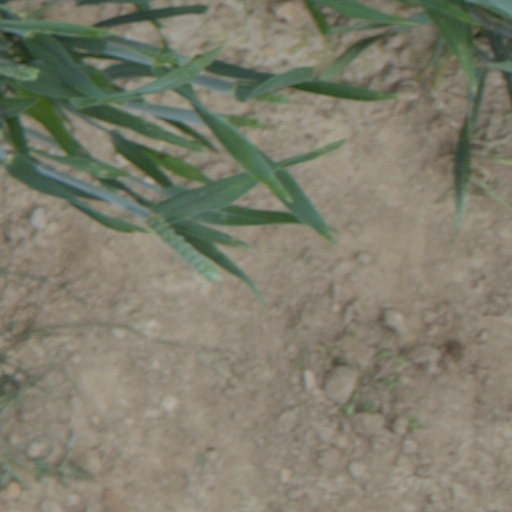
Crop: wheat